Veerapandiya Kattabomman (film)

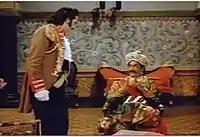
The scene where Kattabomman and Jackson confront each other attained popularity.

"Veerapandiya Kattabomman" achieved cult status in Tamil cinema. It was a landmark film in Ganesan's career, and Tamil people identified Kattabomman with him. N. Sathiya Moorthy wrote for Rediff.com in 2001, "[Ganesan's] portrayal of Lord Shiva in ["Thiruvilaiyadal"] and of freedom-fighters "Veerapandia Kattabomman" and "Kappalottia Thamizhan" V O Chidambaram have become symbolic of the very characters in the average Tamil mind across the world." The film was a trendsetter in Tamil cinema, and a benchmark of dialogue delivery. Its success encouraged many in Tamil cinema to make films based on freedom fighters and historical figures, notably "Kappalottiya Thamizhan" (1961) and "Bharathi" (2000). The film's "jallikattu" scene attained popularity. The term "Ettappan" later entered Tamil vernacular as a slang word meaning a traitor, because of the scene where Kattabomman accuses the character of treachery.